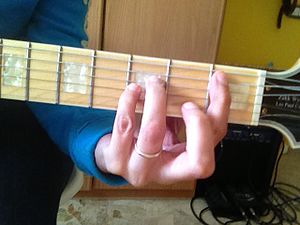
Powerakkord
En power akoord på guitaren
En powerakkord er en speciel type akkord der kan tages i alle bånd på guitaren. Den er opbygget af en grundtone, den tilhørende kvint, og nogle gange også grundtonen en oktav højere. Teoretisk er powerakkorden ikke en akkord, da den ikke indeholder tre toner og samtidig er kønsløs. Men den har alligevel bidraget så markant til rockens udvikling, at den i dag accepteres som en selvstændig akkord.